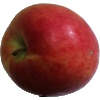
Label: Apple Crimson Snow 1